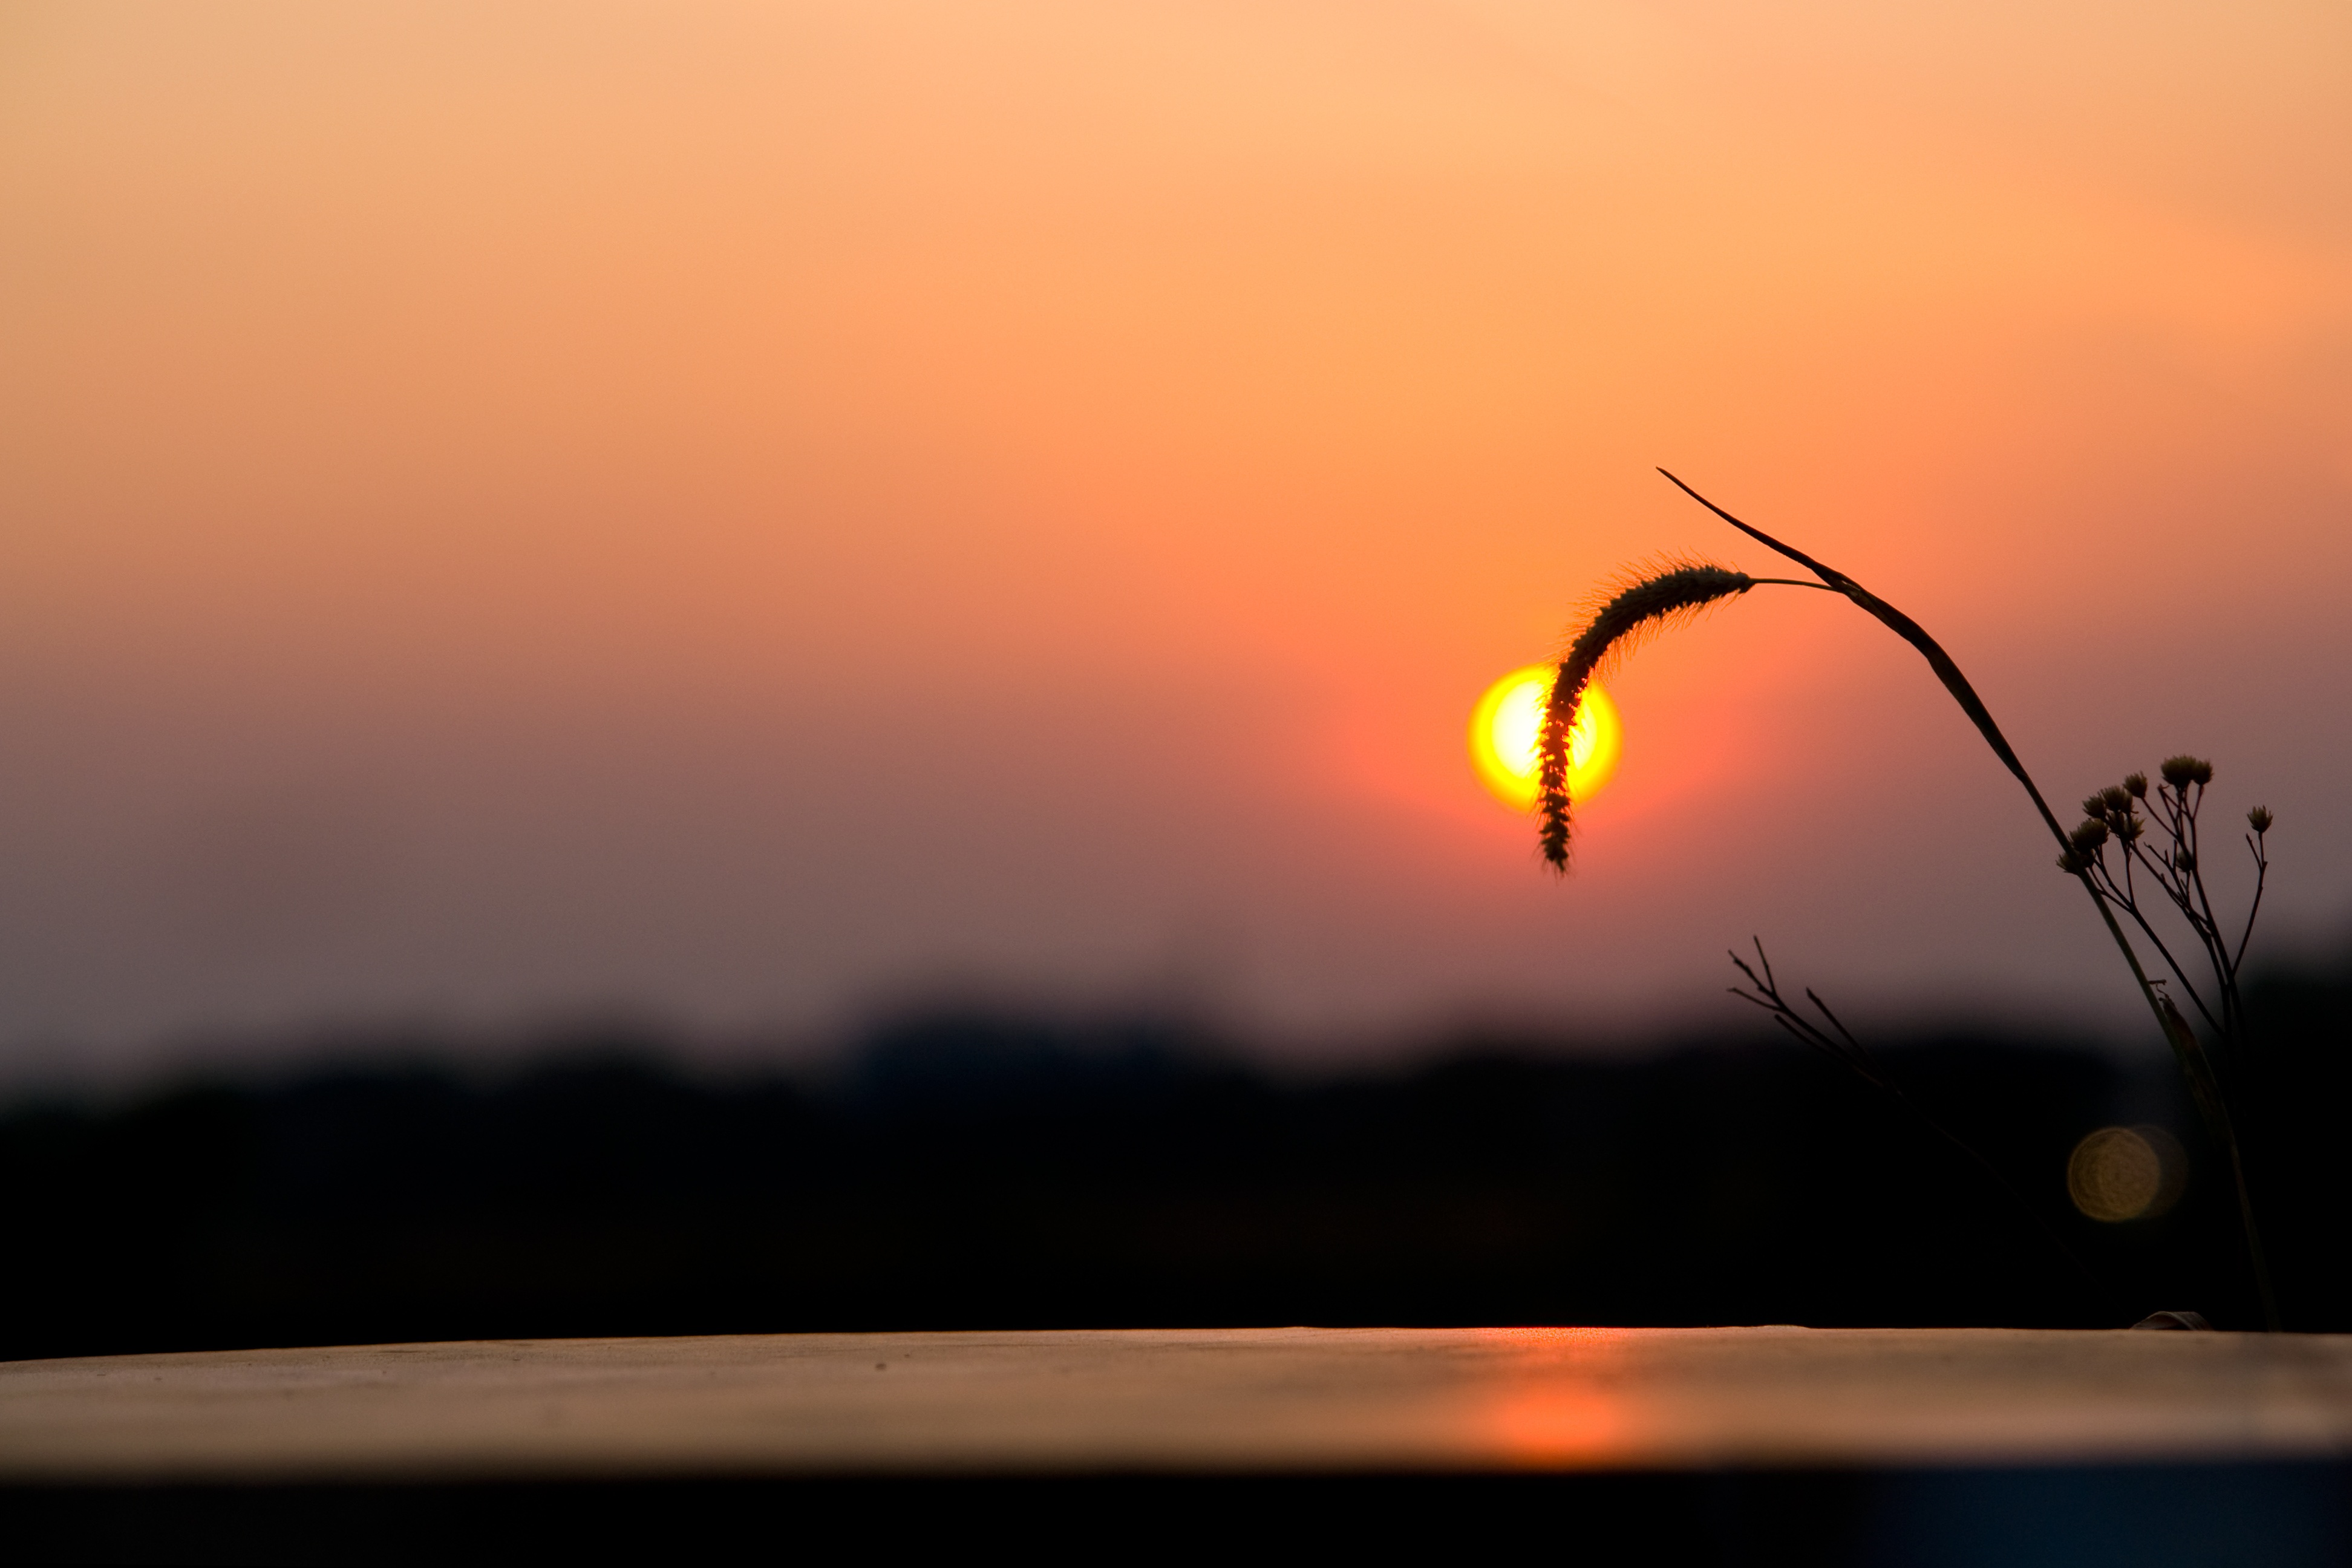
landscape, sea, nature, outdoor, horizon, silhouette, light, cloud, sky, sun, sunrise, sunset, sunlight, morning, dawn, summer, vacation, dusk, love, evening, reflection, relax, lifestyle, healthy, life, happy, back, afterglow, astronomical object, wheater, atmospheric phenomenon